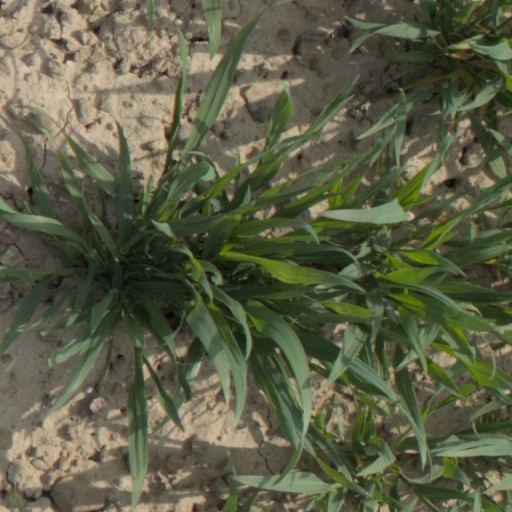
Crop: wheat